Clayton Tune

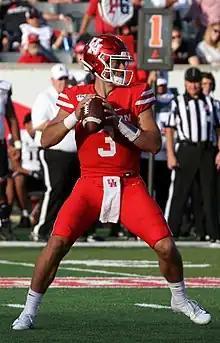
Tune with the Houston Cougars in 2019

Clayton Tune (born March 23, 1999) is an American professional football quarterback for the Arizona Cardinals of the National Football League (NFL). He played college football for the Houston Cougars and was selected by the Cardinals in the fifth round of the 2023 NFL draft.